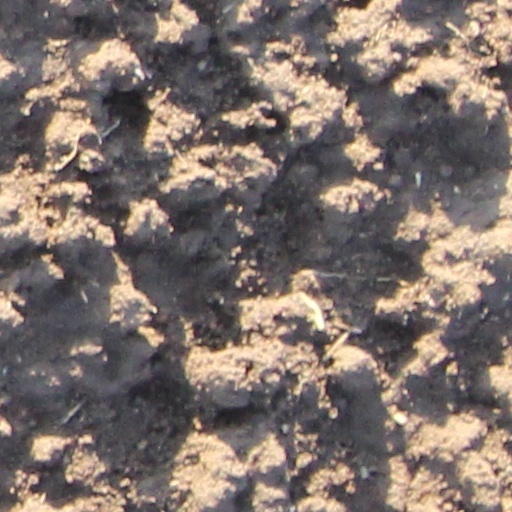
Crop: wheat